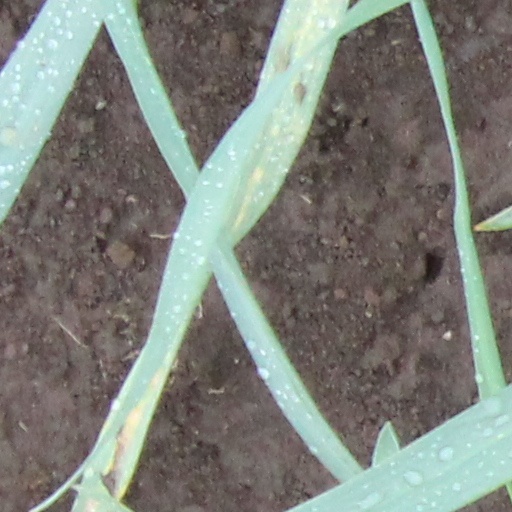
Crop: wheat